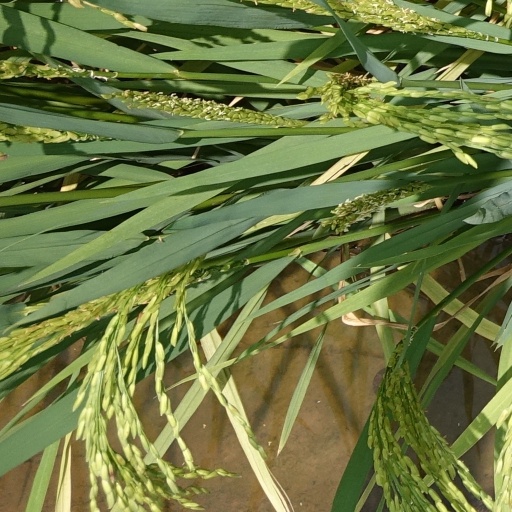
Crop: rice